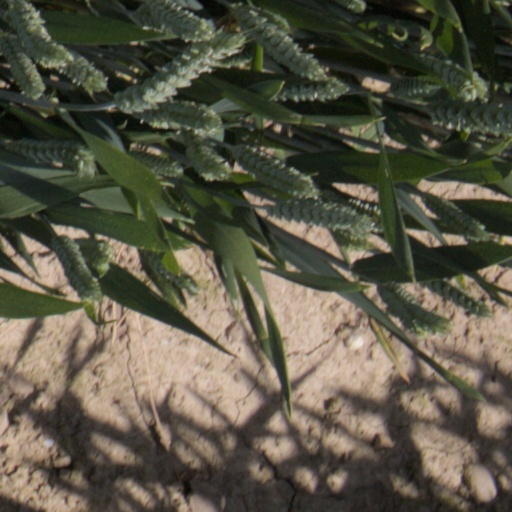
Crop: wheat